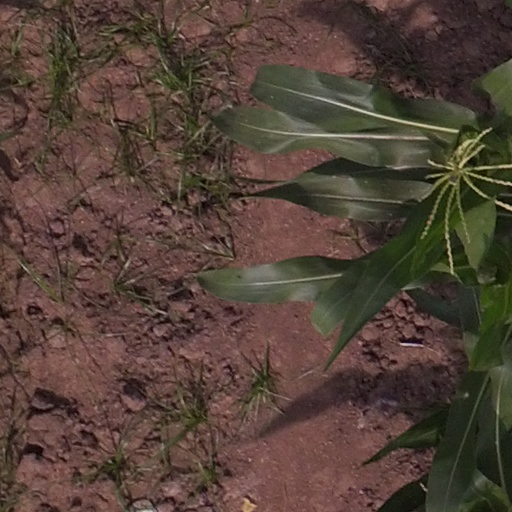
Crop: maize; corn